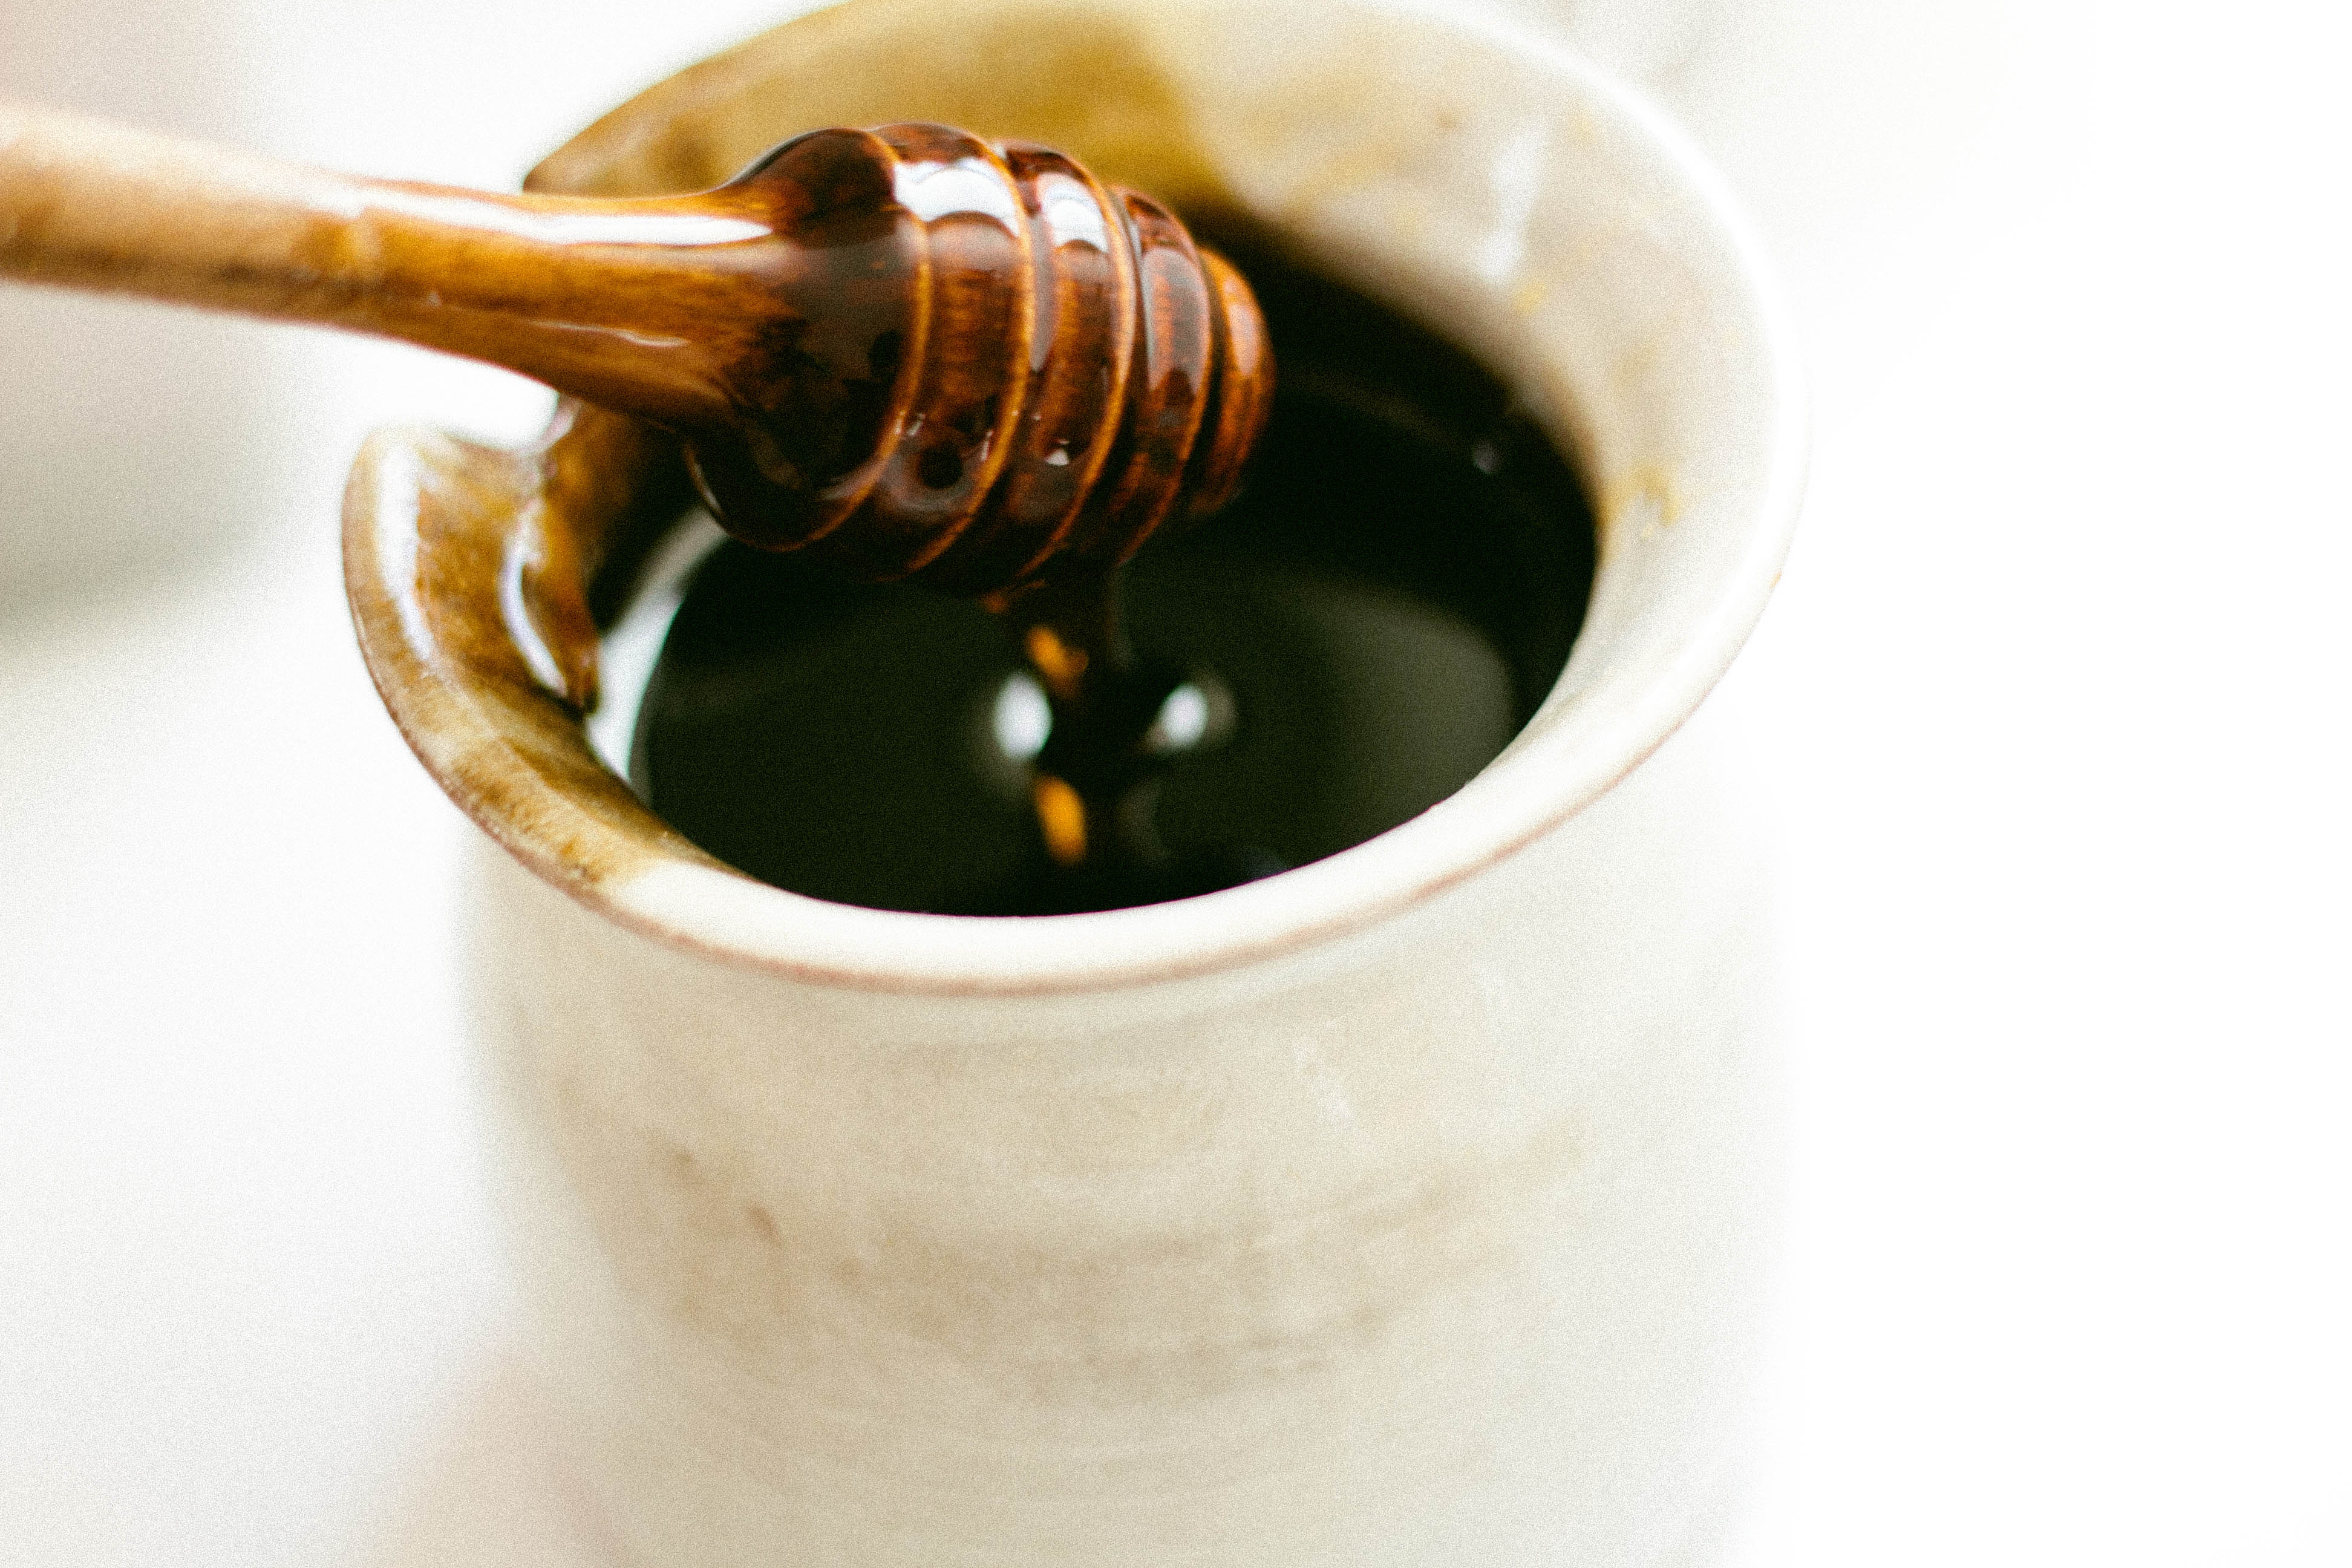
cutlery, tea, pot, honey, dish, food, flow, vessel, produce, kitchen, drink, dessert, cuisine, asian food, bees, flavor